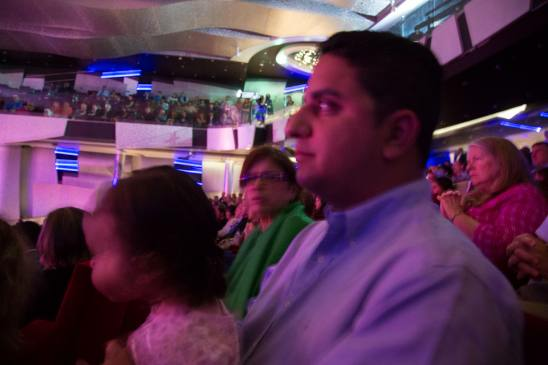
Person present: Yes